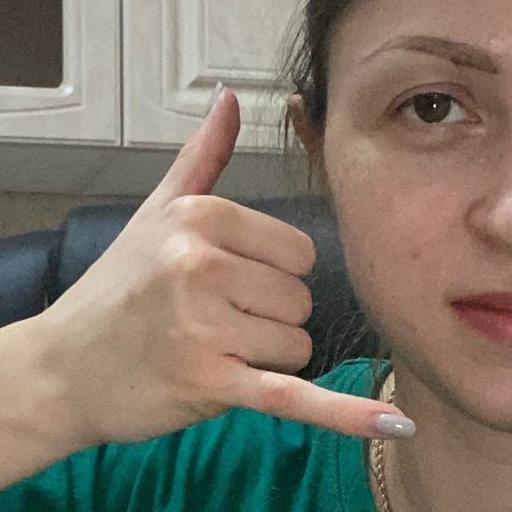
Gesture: call